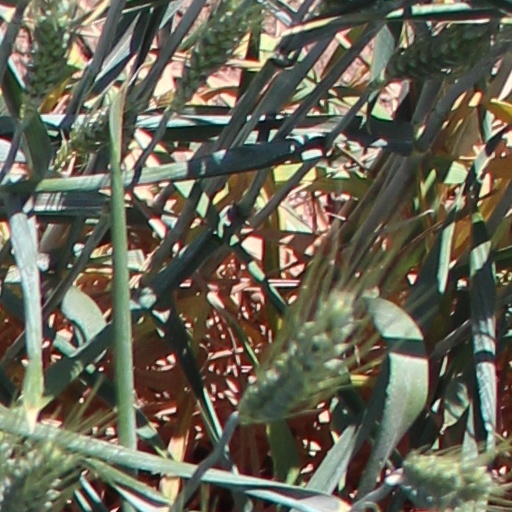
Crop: wheat